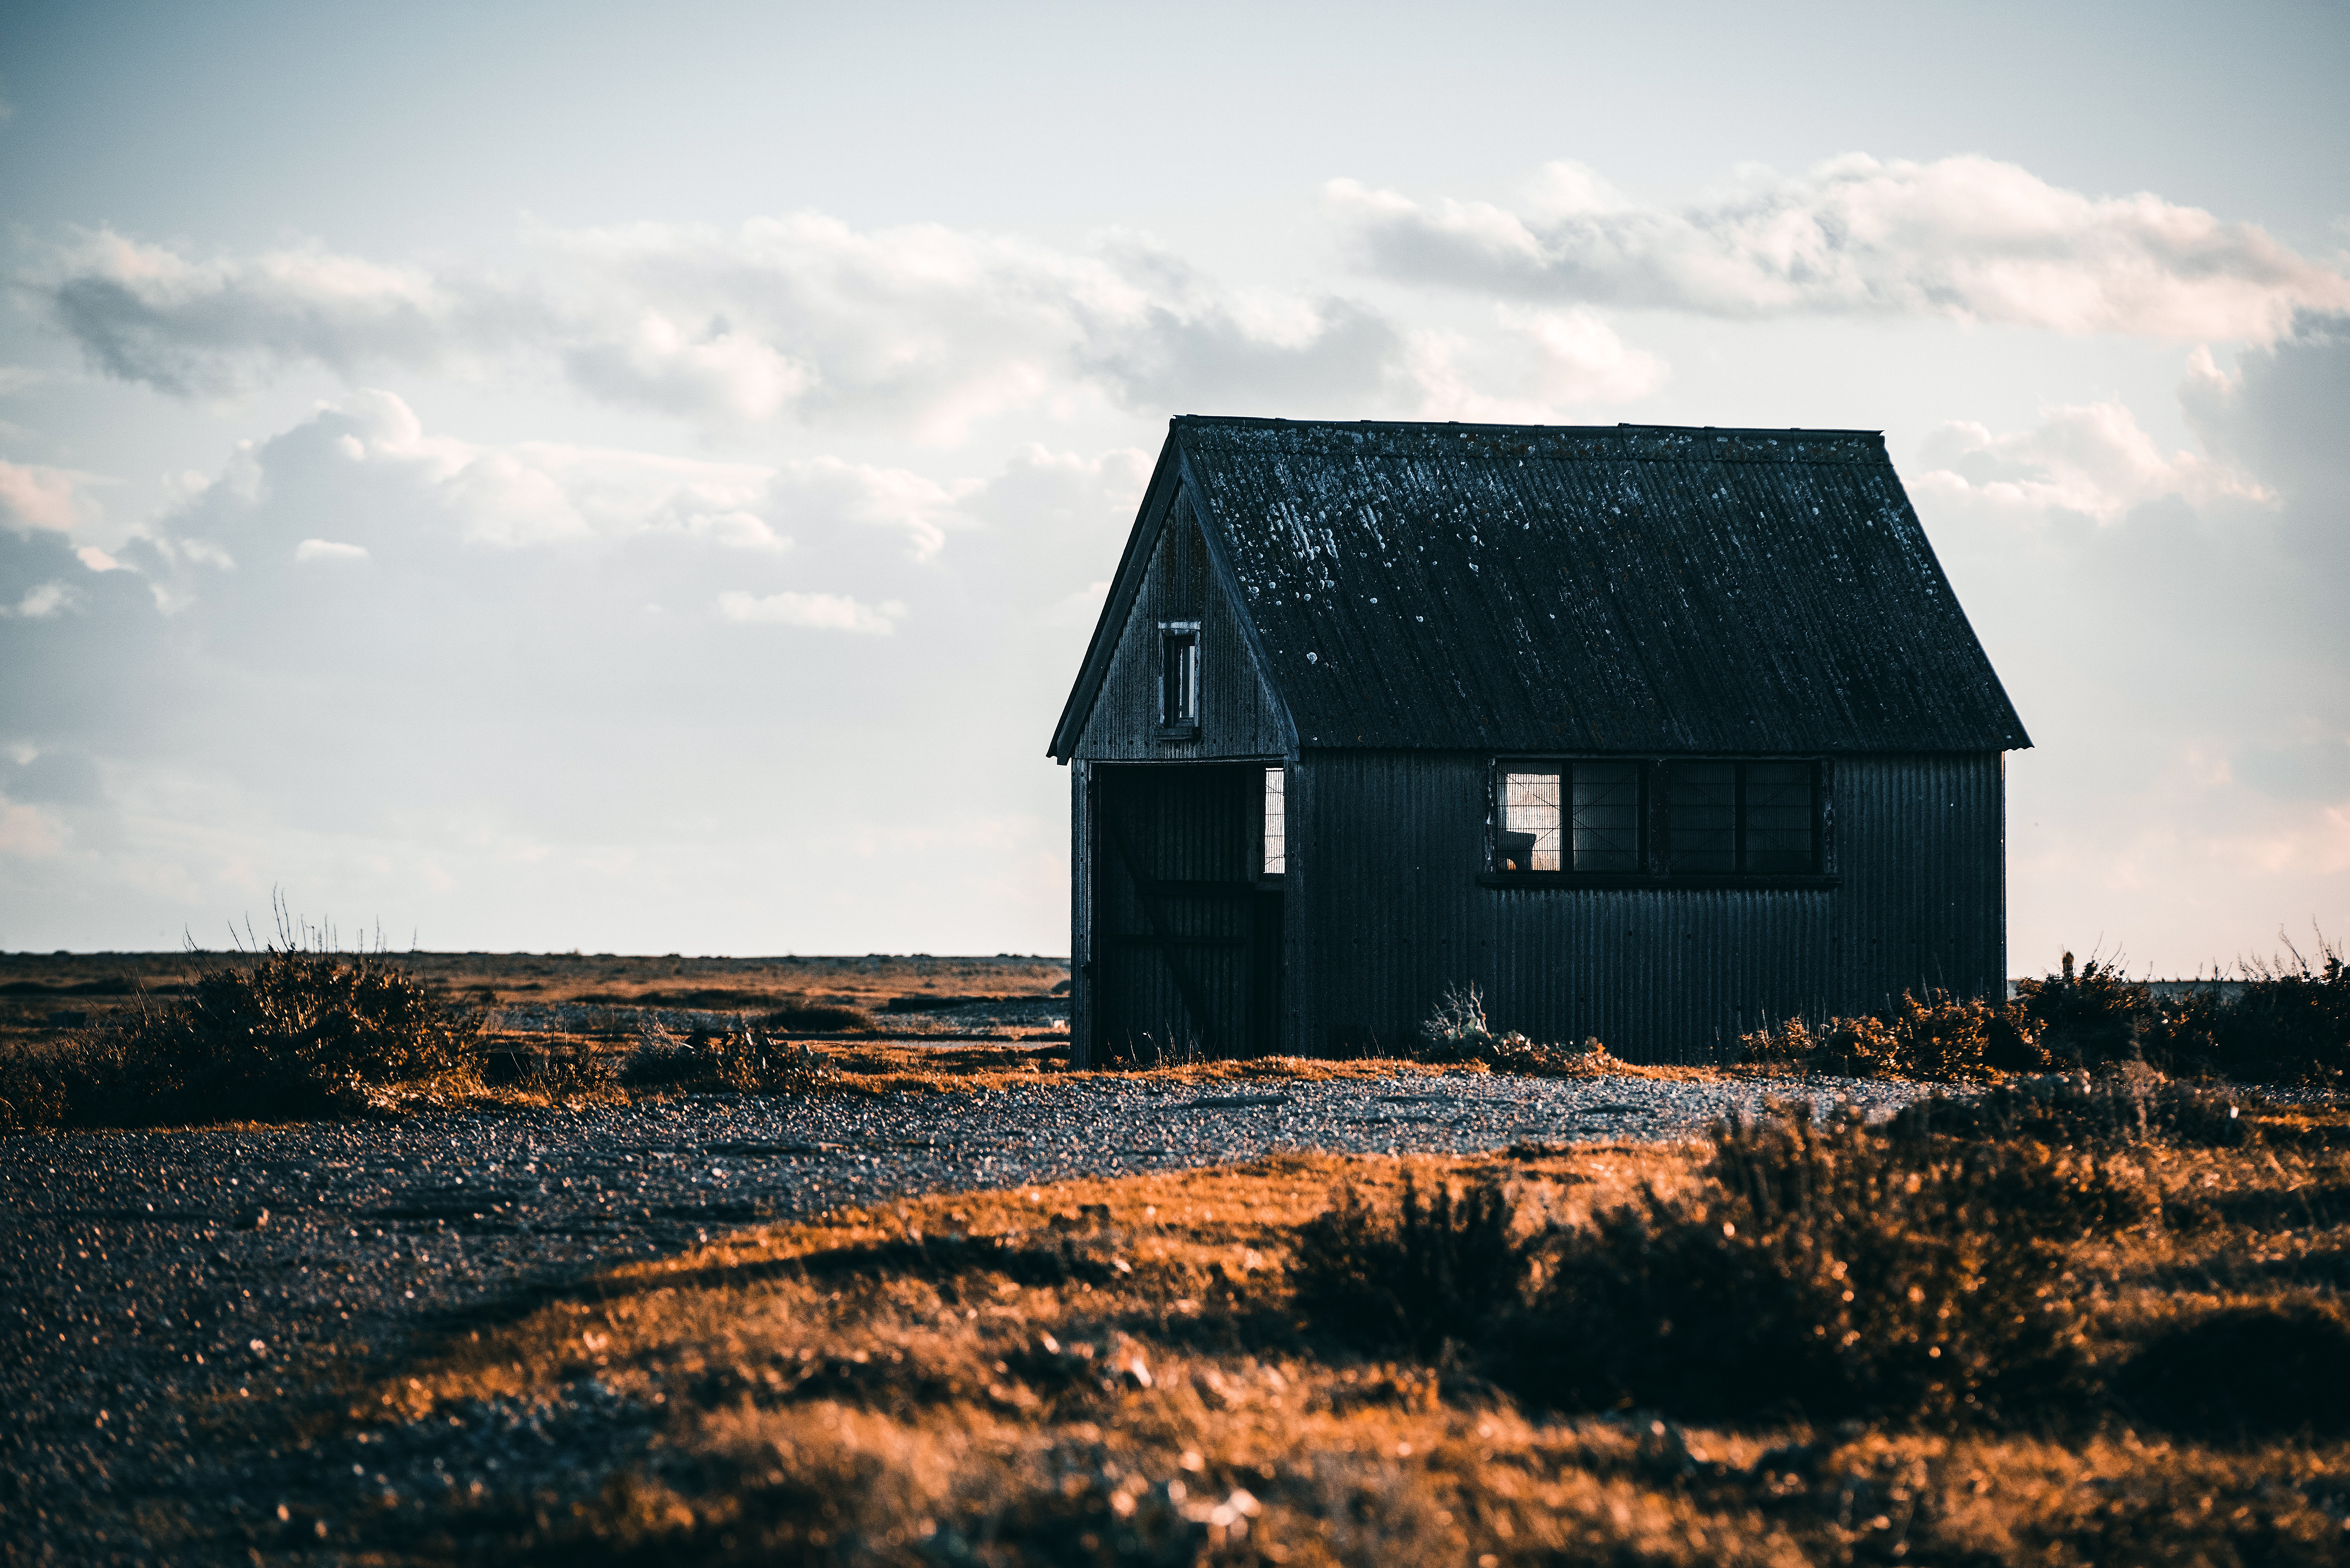
sky, house, cloud, natural landscape, rural area, barn, atmosphere, building, grass, tree, farm, shack, roof, shed, architecture, landscape, cottage, home, photography, prairie, farmhouse, Colorfulness, meteorological phenomenon